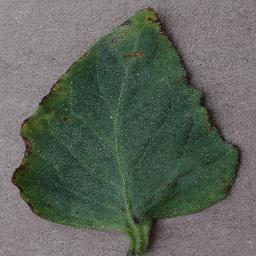
Label: Tomato___Bacterial_spot